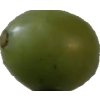
Label: grape